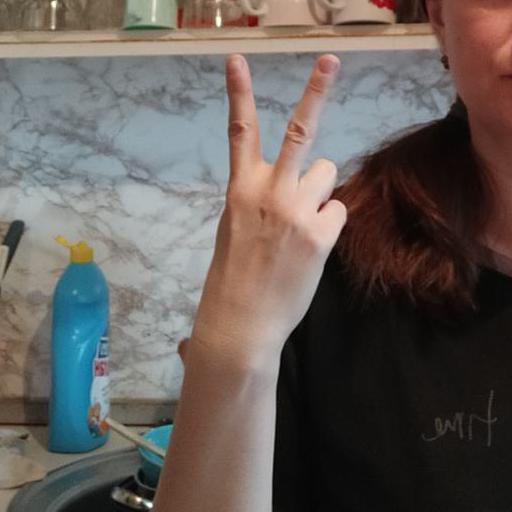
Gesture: peace_inverted